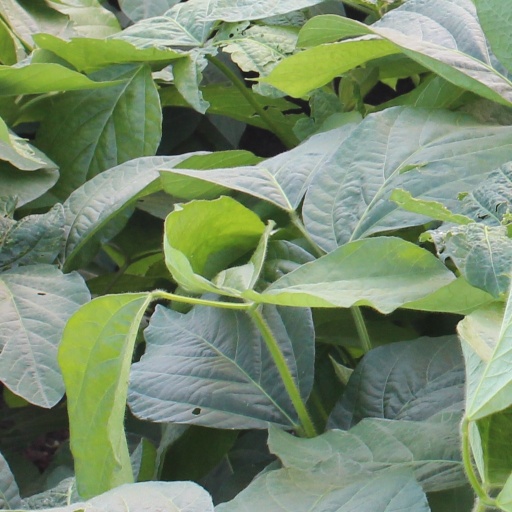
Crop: soybean